Bob Graham

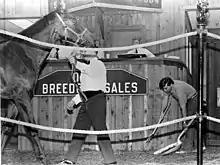
State Senator Bob Graham during workday as a "Pooper scooper" for Ocala Breeders Sales on October 9, 1977.

Graham's campaign trademark was to work full eight-hour days at various jobs representing Florida's constituents. In 1974, Graham was on the Education Committee when it traveled to local Florida jurisdictions. After a public meeting in Miami, a frustrated English teacher, M. Sue Riley, said to Graham, "The main problem with the Education Committee is no one has any experience in education." Taken aback, Graham responded, "Well, what can I do about that?" Riley then arranged for Graham to teach a semester of civics at Miami Carol City Senior High School. Three years later, Graham used his "workday" idea to kick-start his gubernatorial campaign. Throughout 1977 and into 1978, Graham conducted 100 workdays, including bellhop, tomato picker, and road construction paver. To stay legitimate, he worked an entire day, kept the press at a distance, and performed all aspects of the job. Graham performed more than 400 workdays during his political career.